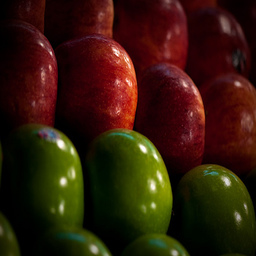
Label: Apple